First Italian War of Independence

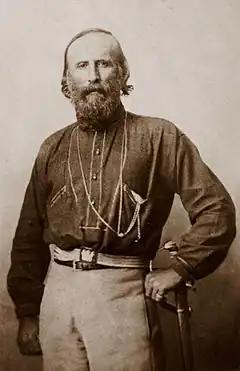
Giuseppe Garibaldi made his first contributions to the cause of Risorgimento during the First Italian War of Independence.

In the afternoon, the delegation sent to the Austrian camp returned and reported that Radetzky was willing to allow a truce, on the condition that the Piedmontese withdraw their army to the Adda and return Pescheria, Venetia, Osoppo (still in Venetian hands at this point) and the duchies of Modena and Parma (the latter had voted for annexation by the Kingdom of Sardinia in the spring) to Austria. When he heard these conditions, Charles Albert exclaimed, "I would rather die!".